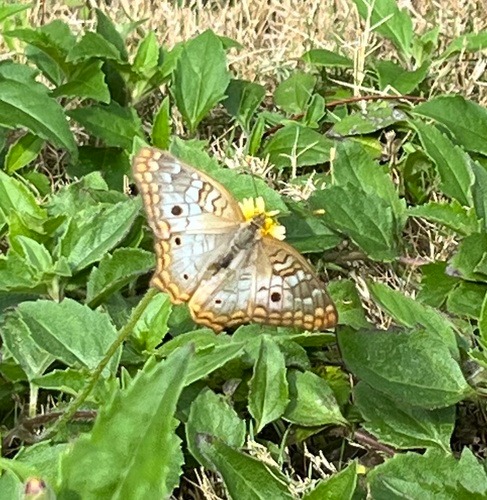
Scientific name: Anartia jatrophae
Common name: White peacock
Family: Nymphalidae
Order: Lepidoptera
Pollinator type: Primary pollinator
Habitat: Gardens, parks, and open areas
Geographic range: Southern United States to Argentina
Conservation status: Least Concern